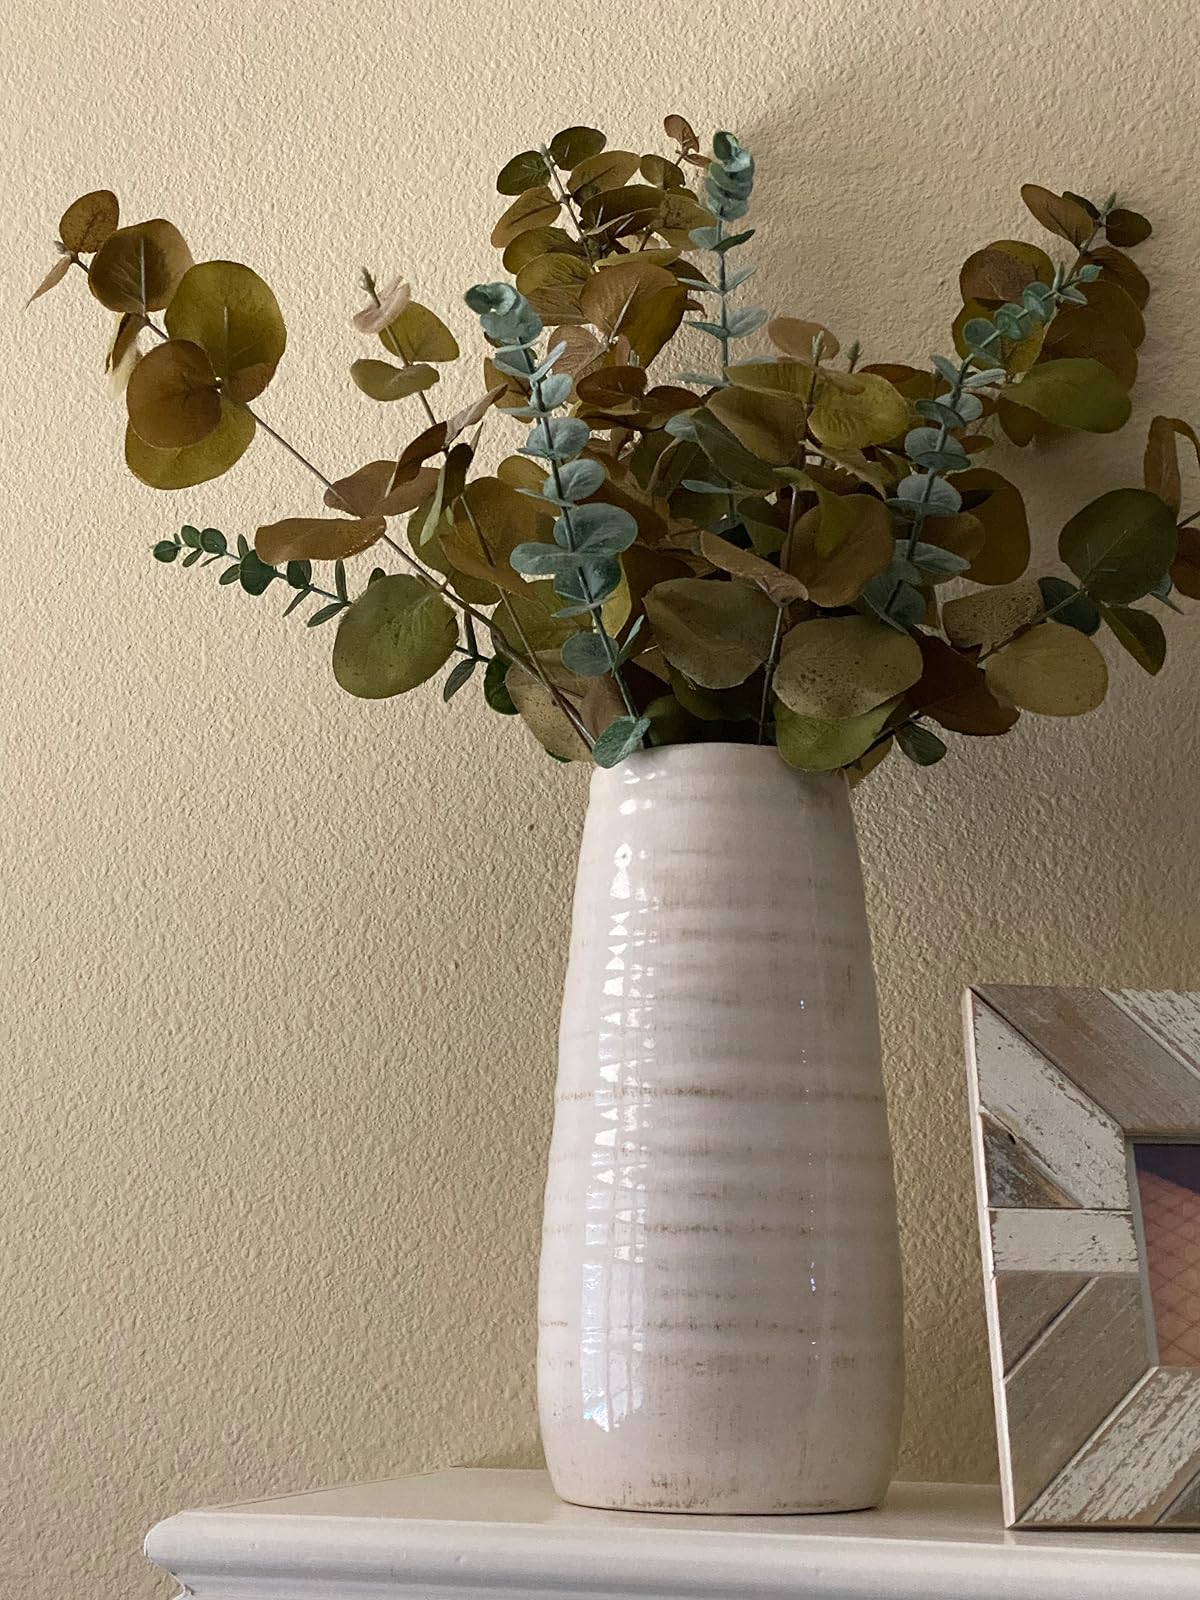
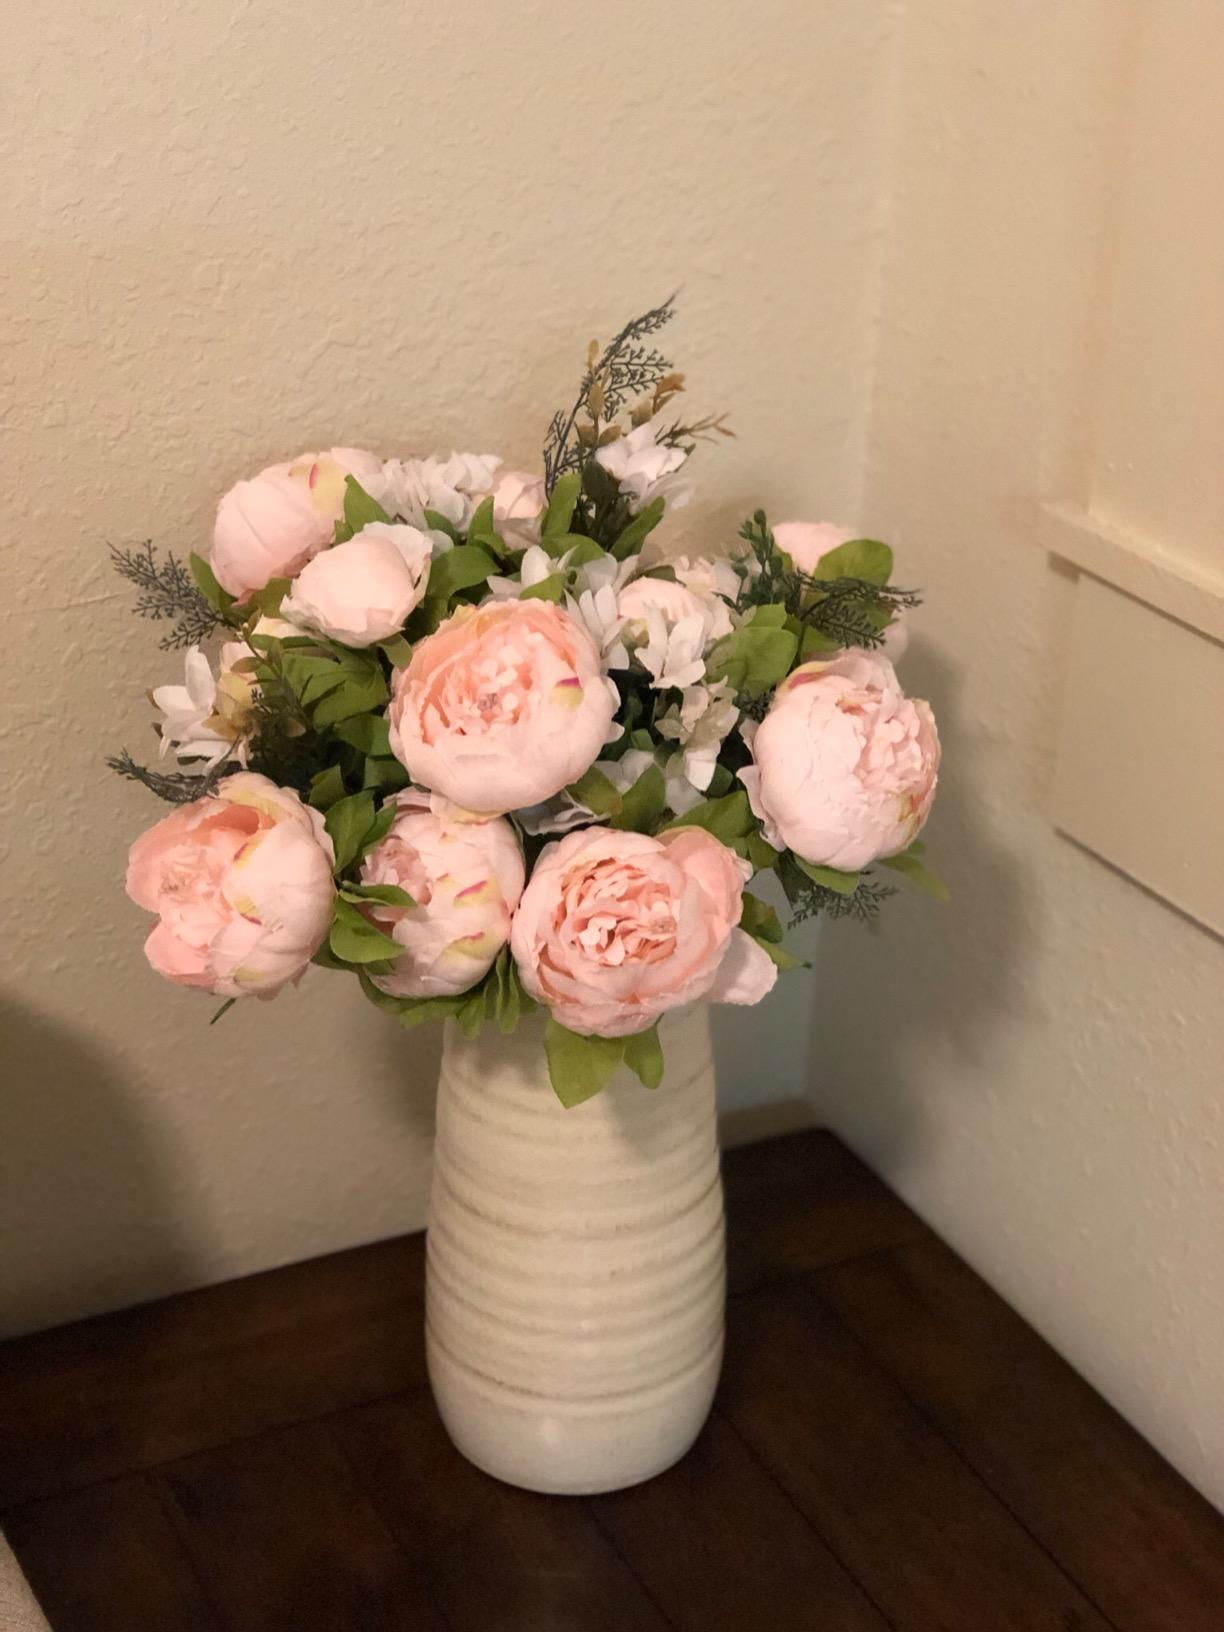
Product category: vase
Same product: yes